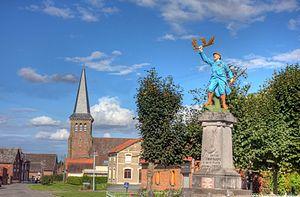
Le centre de Lebucquière
Lebucquière est une commune française située dans le département du Pas-de-Calais en région Hauts-de-France.